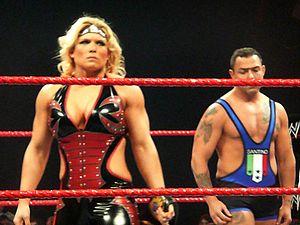
SummerSlam 2008 était le vingt-et-unième SummerSlam, pay-per-view de catch de la World Wrestling Entertainment et s'est déroulé le 17 août 2008 au Conseco Fieldhouse d'Indianapolis dans l'Indiana